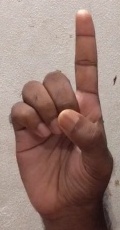
ASL sign: D